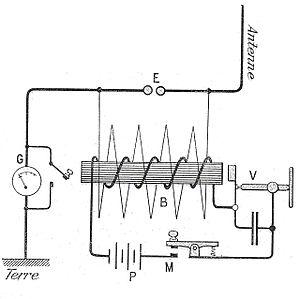
Émetteur à bobine de Ruhmkorff à excitation directe. Guglielmo Marconi expérimente les premières liaisons hertziennes à la Villa Griffone en Italie en télégraphie sans fil à Salvan (Valais) dans les Alpes suisses, durant l'été 1895.
Un émetteur à étincelles désigné aussi comme émetteur à ondes amorties est un dispositif destiné à produire des ondes électromagnétiques amorties de classe B composées de séries successives d'oscillations dont l'amplitude, après avoir atteint un maximum, diminue graduellement, les trains d'ondes étant manipulés suivant un code télégraphique par fréquences radioélectriques. Dès 1887 ces appareils ont servi d'émetteurs pour la plupart des transmissions en télégraphie sans fil ainsi qu'aux toutes premières démonstrations de transmission hertzienne. Le procédé est à présent abandonné en faveur des ondes entretenues.
La télégraphie sans fil, également appelée TSF et radiotélégraphie permet d'écrire à distance en utilisant des ondes électromagnétiques.
La bobine de Ruhmkorff est un générateur électrique permettant d'obtenir des tensions très élevées à partir d'une source de courant continu. Elle a été conçue vers 1850 par Heinrich Daniel Ruhmkorff mécanicien de précision parisien d'origine allemande. Auparavant Charles Grafton Page aux États-Unis et Antoine Masson en France avaient réalisé des appareils similaires. Ruhmkorff apporta à la bobine de Masson les perfectionnements nécessaires pour répondre aux besoins, à la fois du milieu médical et des physiciens, d'une source de courants à très haute tension.
La fréquence de 500 kHz est la fréquence de détresse et d'appel en radiotélégraphie Morse ’ pour les stations du service mobile maritime et aéronautique .) travaillant dans la bande comprise de 415 kHz à 526,5 kHz, avec une portée d'exploitation jusqu'à 1 000 km.